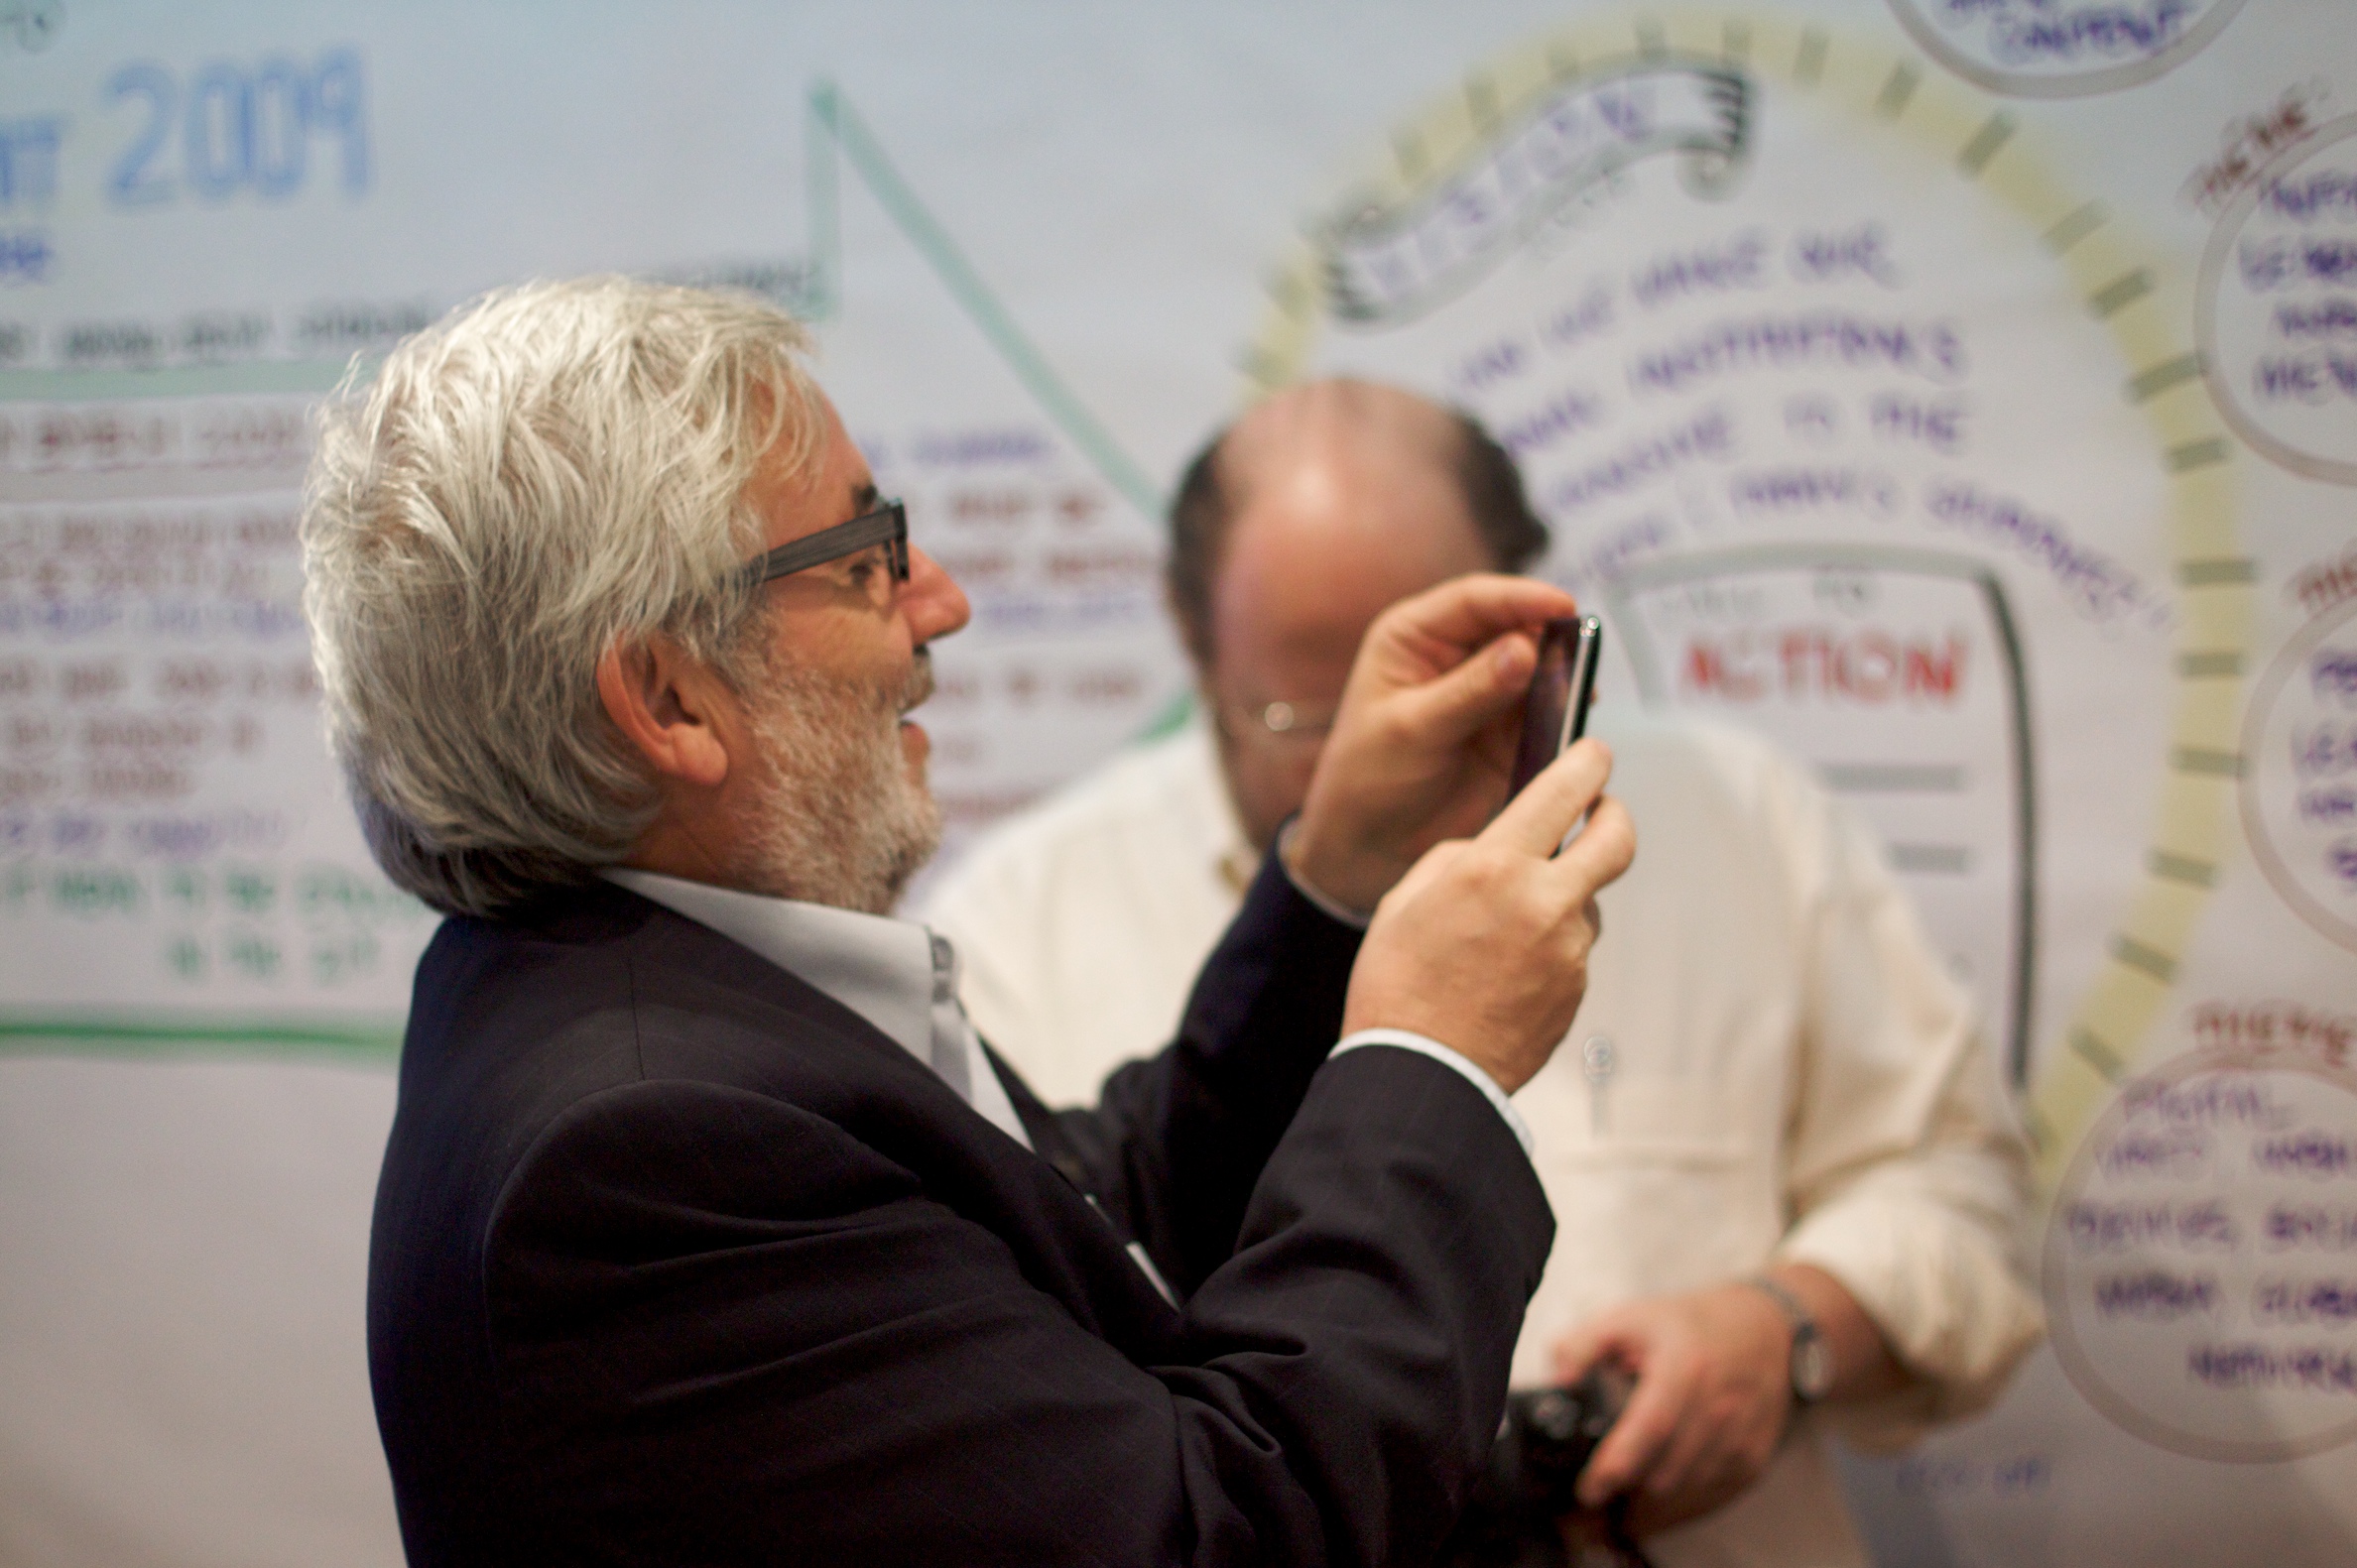
barcelona, education, oet09, academic conference